Encyclopædia Britannica

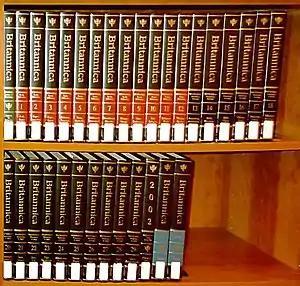
The 15th edition of the "Britannica"; the initial volume with the green spine is the ; the red-spined and black-spined volumes are the and the , respectively. The last three volumes are the 2002 Book of the Year (black spine) and the two-volume index (cyan spine).

In the fifth era (1994–present), digital versions have been developed and released on optical media and online.